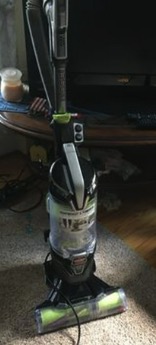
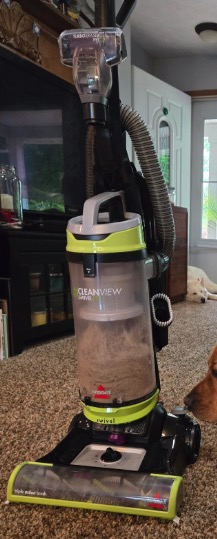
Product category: items_vacuum
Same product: no